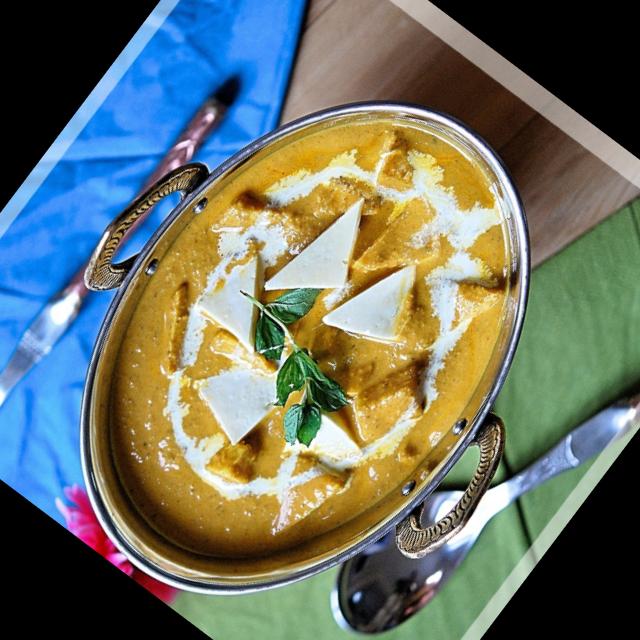
Dish: shahi_paneer